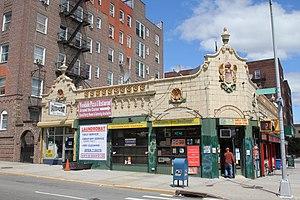
Woodside est un quartier résidentiel et commercial de classe ouvrière et moyenne situé dans la partie ouest de l'arrondissement du Queens à New York.